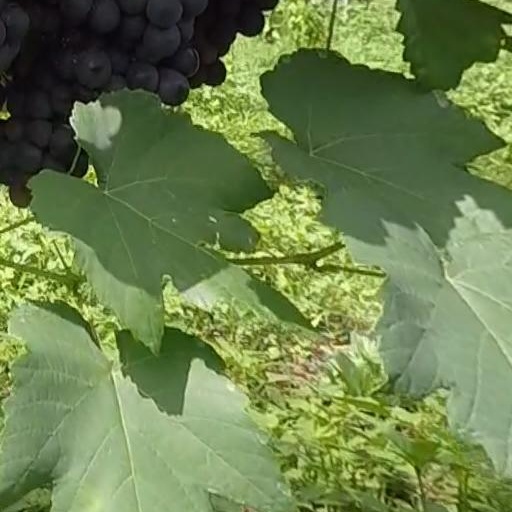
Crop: grape